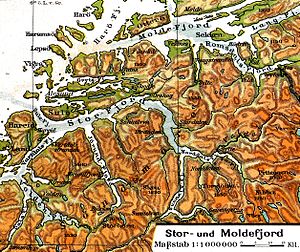
Storfjorden (Sunnmøre)
Kort over området
Storfjorden er 110 km lang og er Norges femte længste fjord. Den ligger i Møre og Romsdal fylke i området Sunnmøre. Fjorden går fra Hareidlandet i vest til Geiranger længst inde i landet.